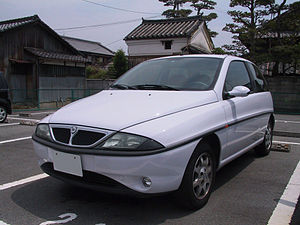
Lancia Y
Lancia Y var en minibil fra Lancia, bygget mellem november 1995 og november 2003. Forgængeren var den i marts 1985 introducerede Lancia Y10.